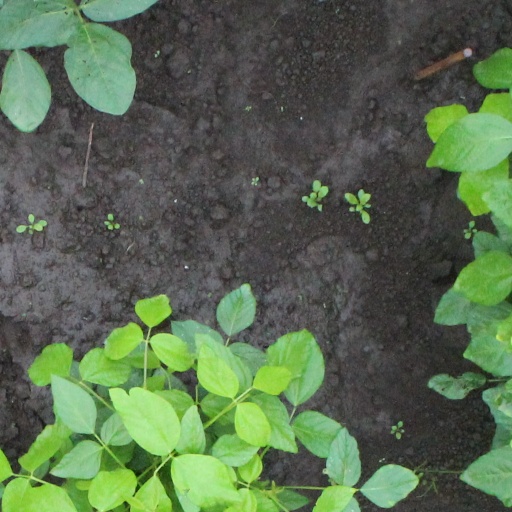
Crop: soybean